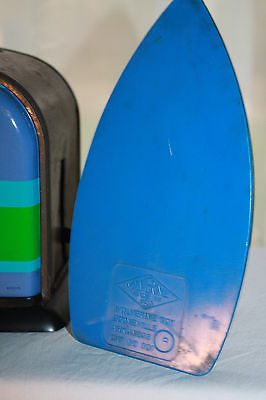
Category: toaster